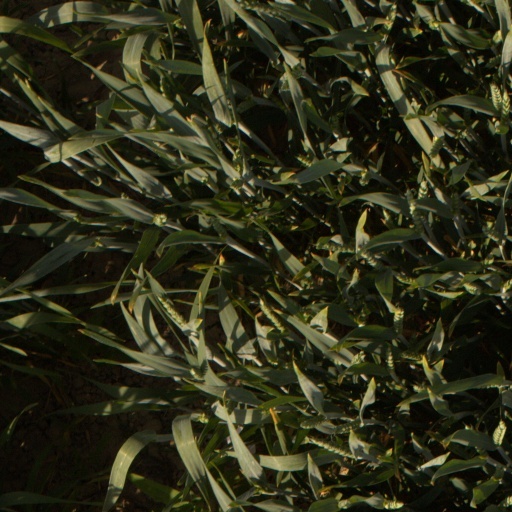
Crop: wheat